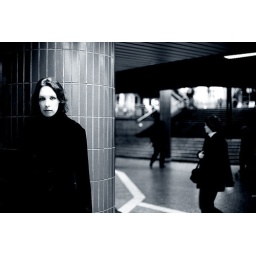
me in black and white and other people